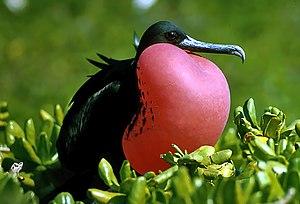
Le terme oiseau de mer renvoie à un ensemble aux limites assez mal définies : en réalité, la définition du groupe résulte plus d'une sorte de consensus, pour ne pas dire de tradition, sur les espèces à inclure et celles à exclure, que sur des règles taxonomiques, biologiques ou écologiques strictes. On classe habituellement dans ce groupe environ 305 espèces appartenant à huit familles, entretenant avec le milieu marin des relations de dépendance plus ou moins strictes pendant une partie importante de leur cycle annuel.
Le sac gulaire est une poche membraneuse dilatable visible sur la gorge de certaines espèces comme les pélicans, les marabouts et les frégates. Leur utilisation dépend de l'espèce, ceux utilisés pour amplifier les sons sont appelés sacs vocaux.
La réserve naturelle nationale de l'île du Grand Connétable est une réserve naturelle nationale située à 18 km au large de l'embouchure de l'Approuague, en Guyane française. Première réserve naturelle créée en Guyane, elle a été classée en 1992 et comprend les îles du Grand et du Petit Connétable ainsi qu'un périmètre de protection maritime pour un total de 7 852 ha. Elle protège un important site de nidification pour au moins 6 espèces d'oiseaux de mer.
L'île Isabela, en espagnol Isla Isabela, aussi appelée Albemarle par les Anglais, est une île d'Équateur située dans les îles Galápagos.
La Frégate superbe est une espèce d'oiseau de mer appartenant à la famille des Fregatidae. Elle était autrefois appelée mansefenil ou malfini.